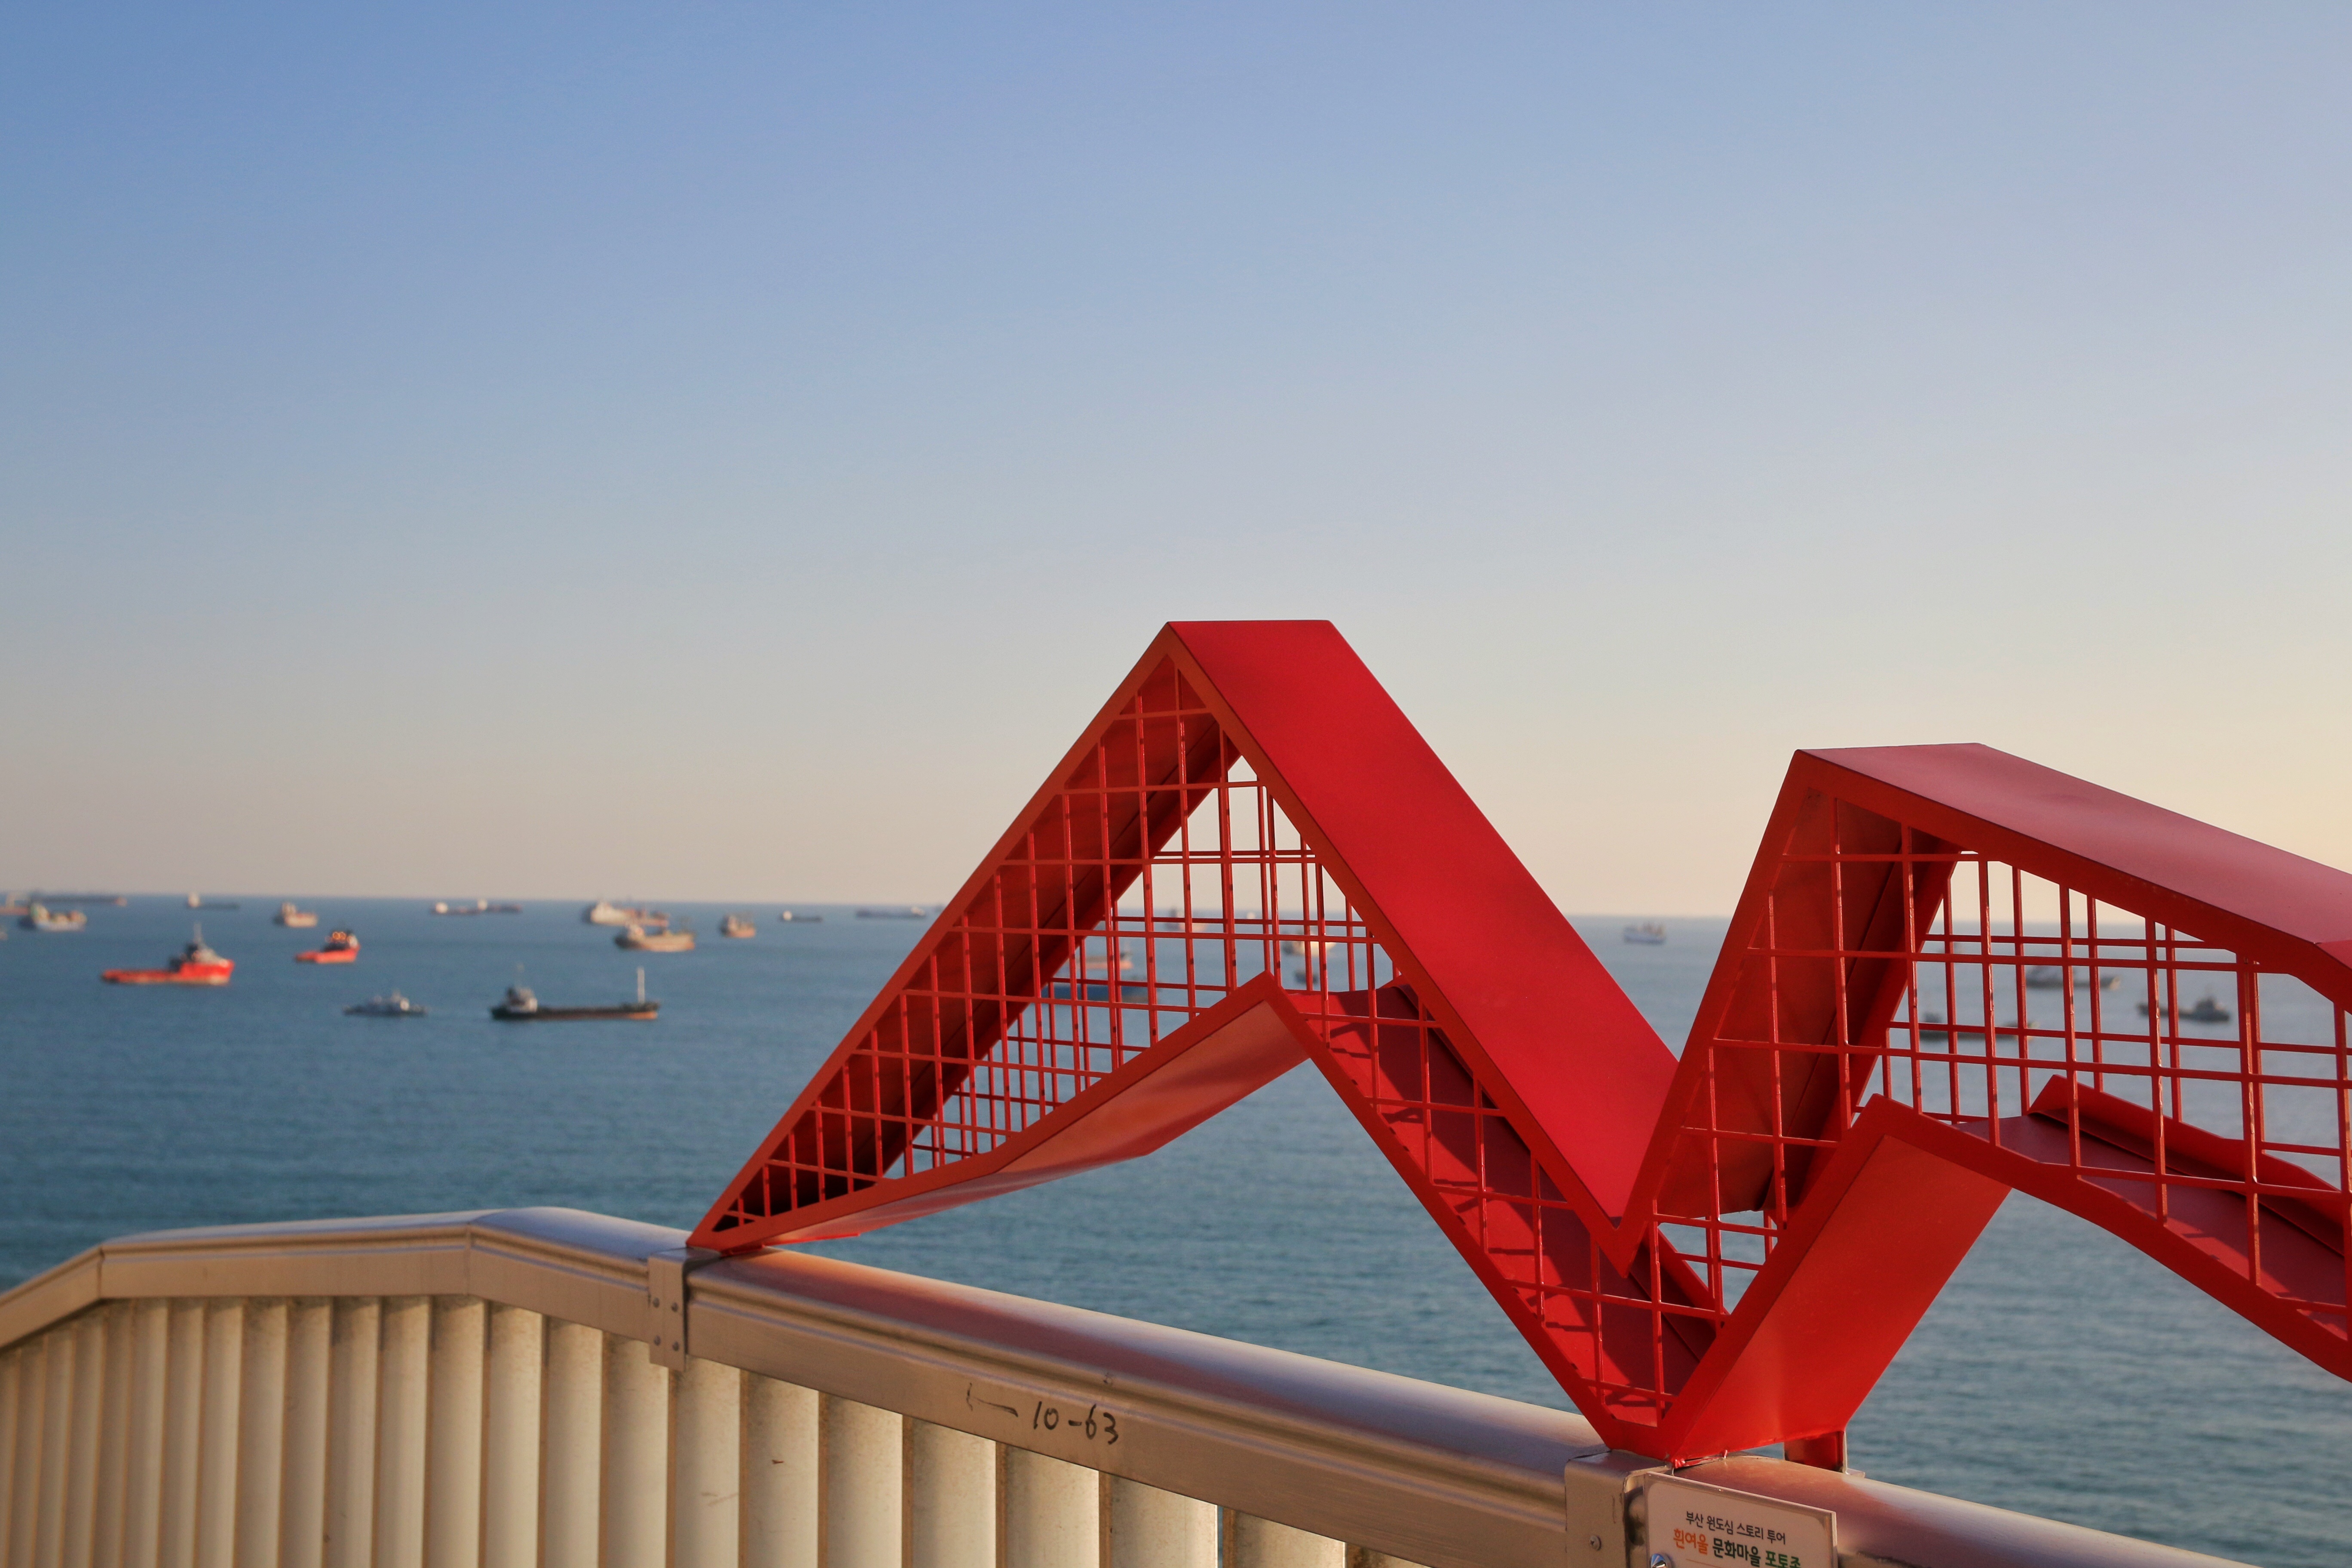
beach, sea, boardwalk, walkway, vacation, landmark